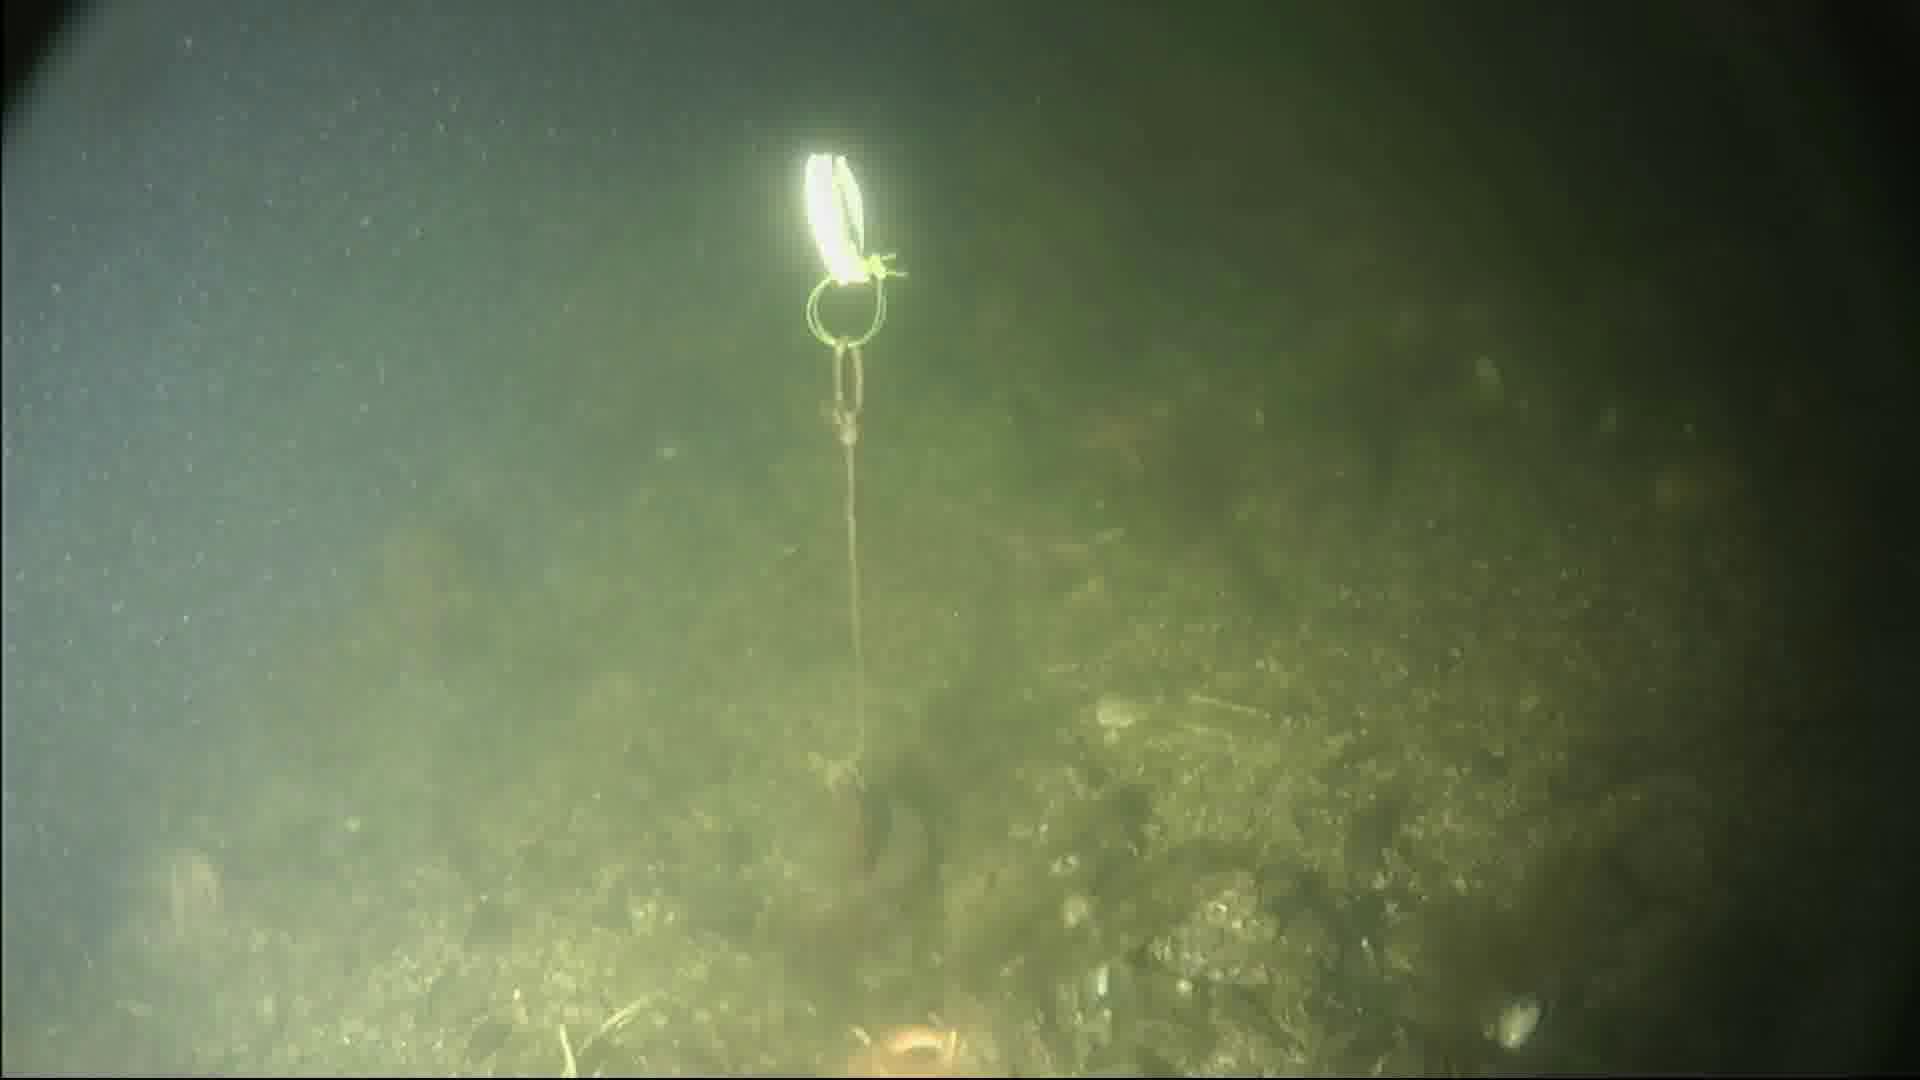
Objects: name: starfish